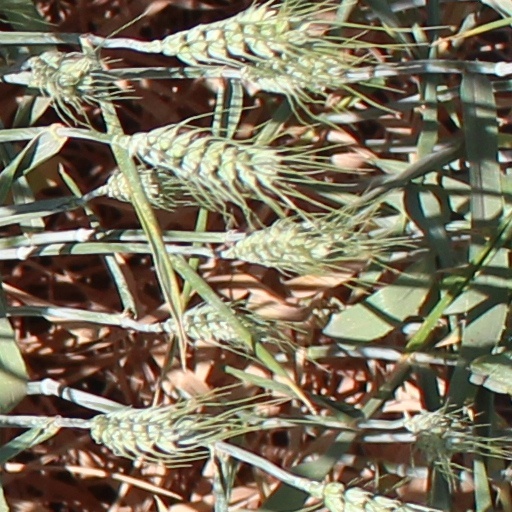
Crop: wheat